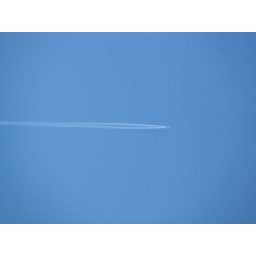
Blue sky with a plane in the distance.